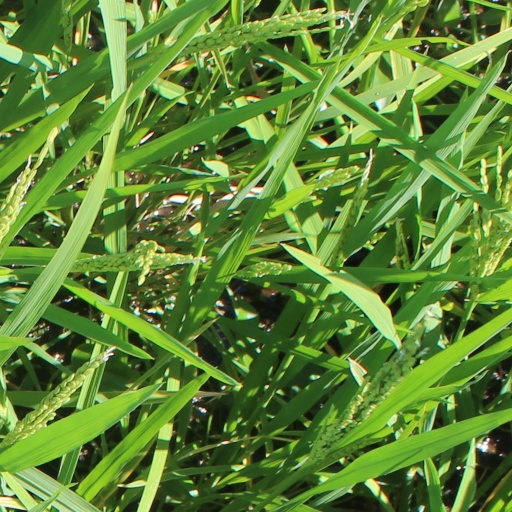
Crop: rice